Heißwecke

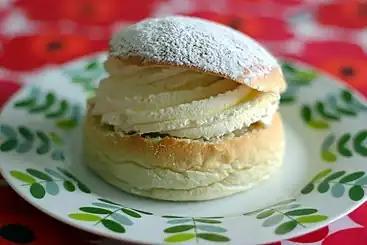
Modern Swedish Fastnacht bun

In Sweden today there are "fastlagsbulle" or "fettisdagsbulle", which means something like "Fastnacht rolls" . They comprise sweet milk rolls with a filling of marzipan and whipped cream. This roll was introduced by the conditoreis in the 19th century. However, even before that there were Fastnacht rolls in a much simpler form, which were basically the same as the Lower German "Heißwecken". In southern Sweden, Shrove Monday is traditionally called "bullamandag" ("Roll Monday"). In the 18th century they still called them "hetvägg" in Sweden. Historical evidence is the news of the death of the Swedish king Adolf Frederick in 1771 after a meal consisting of "Heißwecken", sauerkraut, meat, lobster, caviar and buckling. The oldest known mention of these rolls in Sweden dates to 1698.